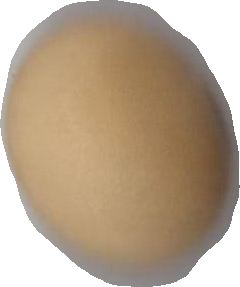
Variety: Dega